Goguryeo–Wei War

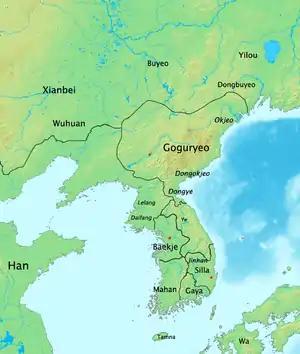
Manchuria and the Korean Peninsula after Gongsun Kang's exploitation of the succession feud, 204. The red star in Goguryeo represents the location of the new capital, Hwando.

The polity of Goguryeo developed among the peoples of Manchuria and the Korean Peninsula during the 1st and 2nd century BC as the Western Han dynasty extended its control to Northeast Asia, creating the Four Commanderies of Han. As it grew and centralized, Goguryeo increasingly contacted and conflicted with the Han dynasty. Goguryeo consolidated its power by conquering the territories on the north of the peninsula which were under Han rule. When the power of the Han dynasty declined to internal turmoil in the 2nd century AD, the warlord Gongsun Du came to control the commanderies of Liaodong and Xuantu, directly adjacent to Goguryeo. Gongsun Du's faction often quarrelled with Goguryeo despite initial cooperation, and the conflict culminated in the Goguryeo succession feud of 204, which Gongsun Du's successor Gongsun Kang exploited. Though the candidate supported by Gongsun Kang was eventually defeated, the victor Sansang of Goguryeo was compelled to move his capital southeast to Hwando (present-day Ji'an, Jilin) on the Yalu River, which offered better protection. Gongsun Kang moved in and restored order to the Lelang Commandery and established the new Daifang Commandery by splitting the southern part of Lelang.